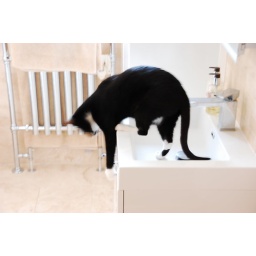
Matilda loves sitting in the sink or the bath... but will never stay sat in there long enough for a photo!